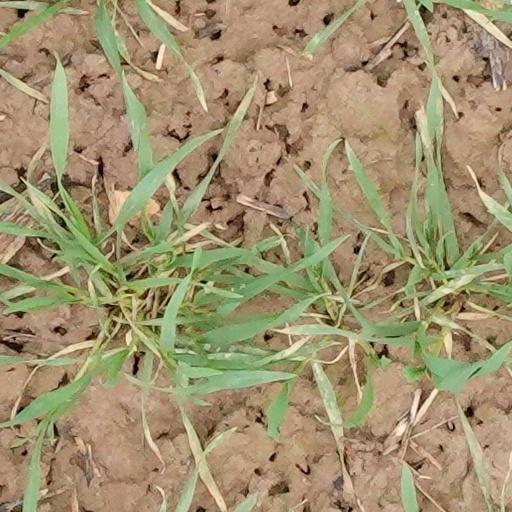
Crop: wheat